Hoʻoponopono

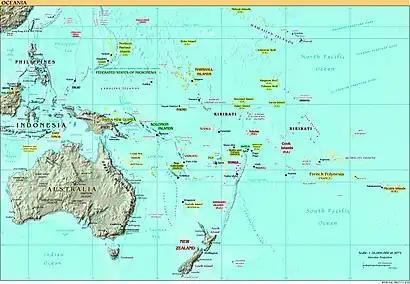
Map of Oceania

In many Polynesian cultures, it is believed that a person's errors (called "hara" or "hala") caused illness. Some believe error angers the gods, others that it attracts malevolent gods, and still others believe the guilt caused by error made one sick. "In most cases, however, specific 'untie-error' rites could be performed to atone for such errors and thereby diminish one's accumulation of them."